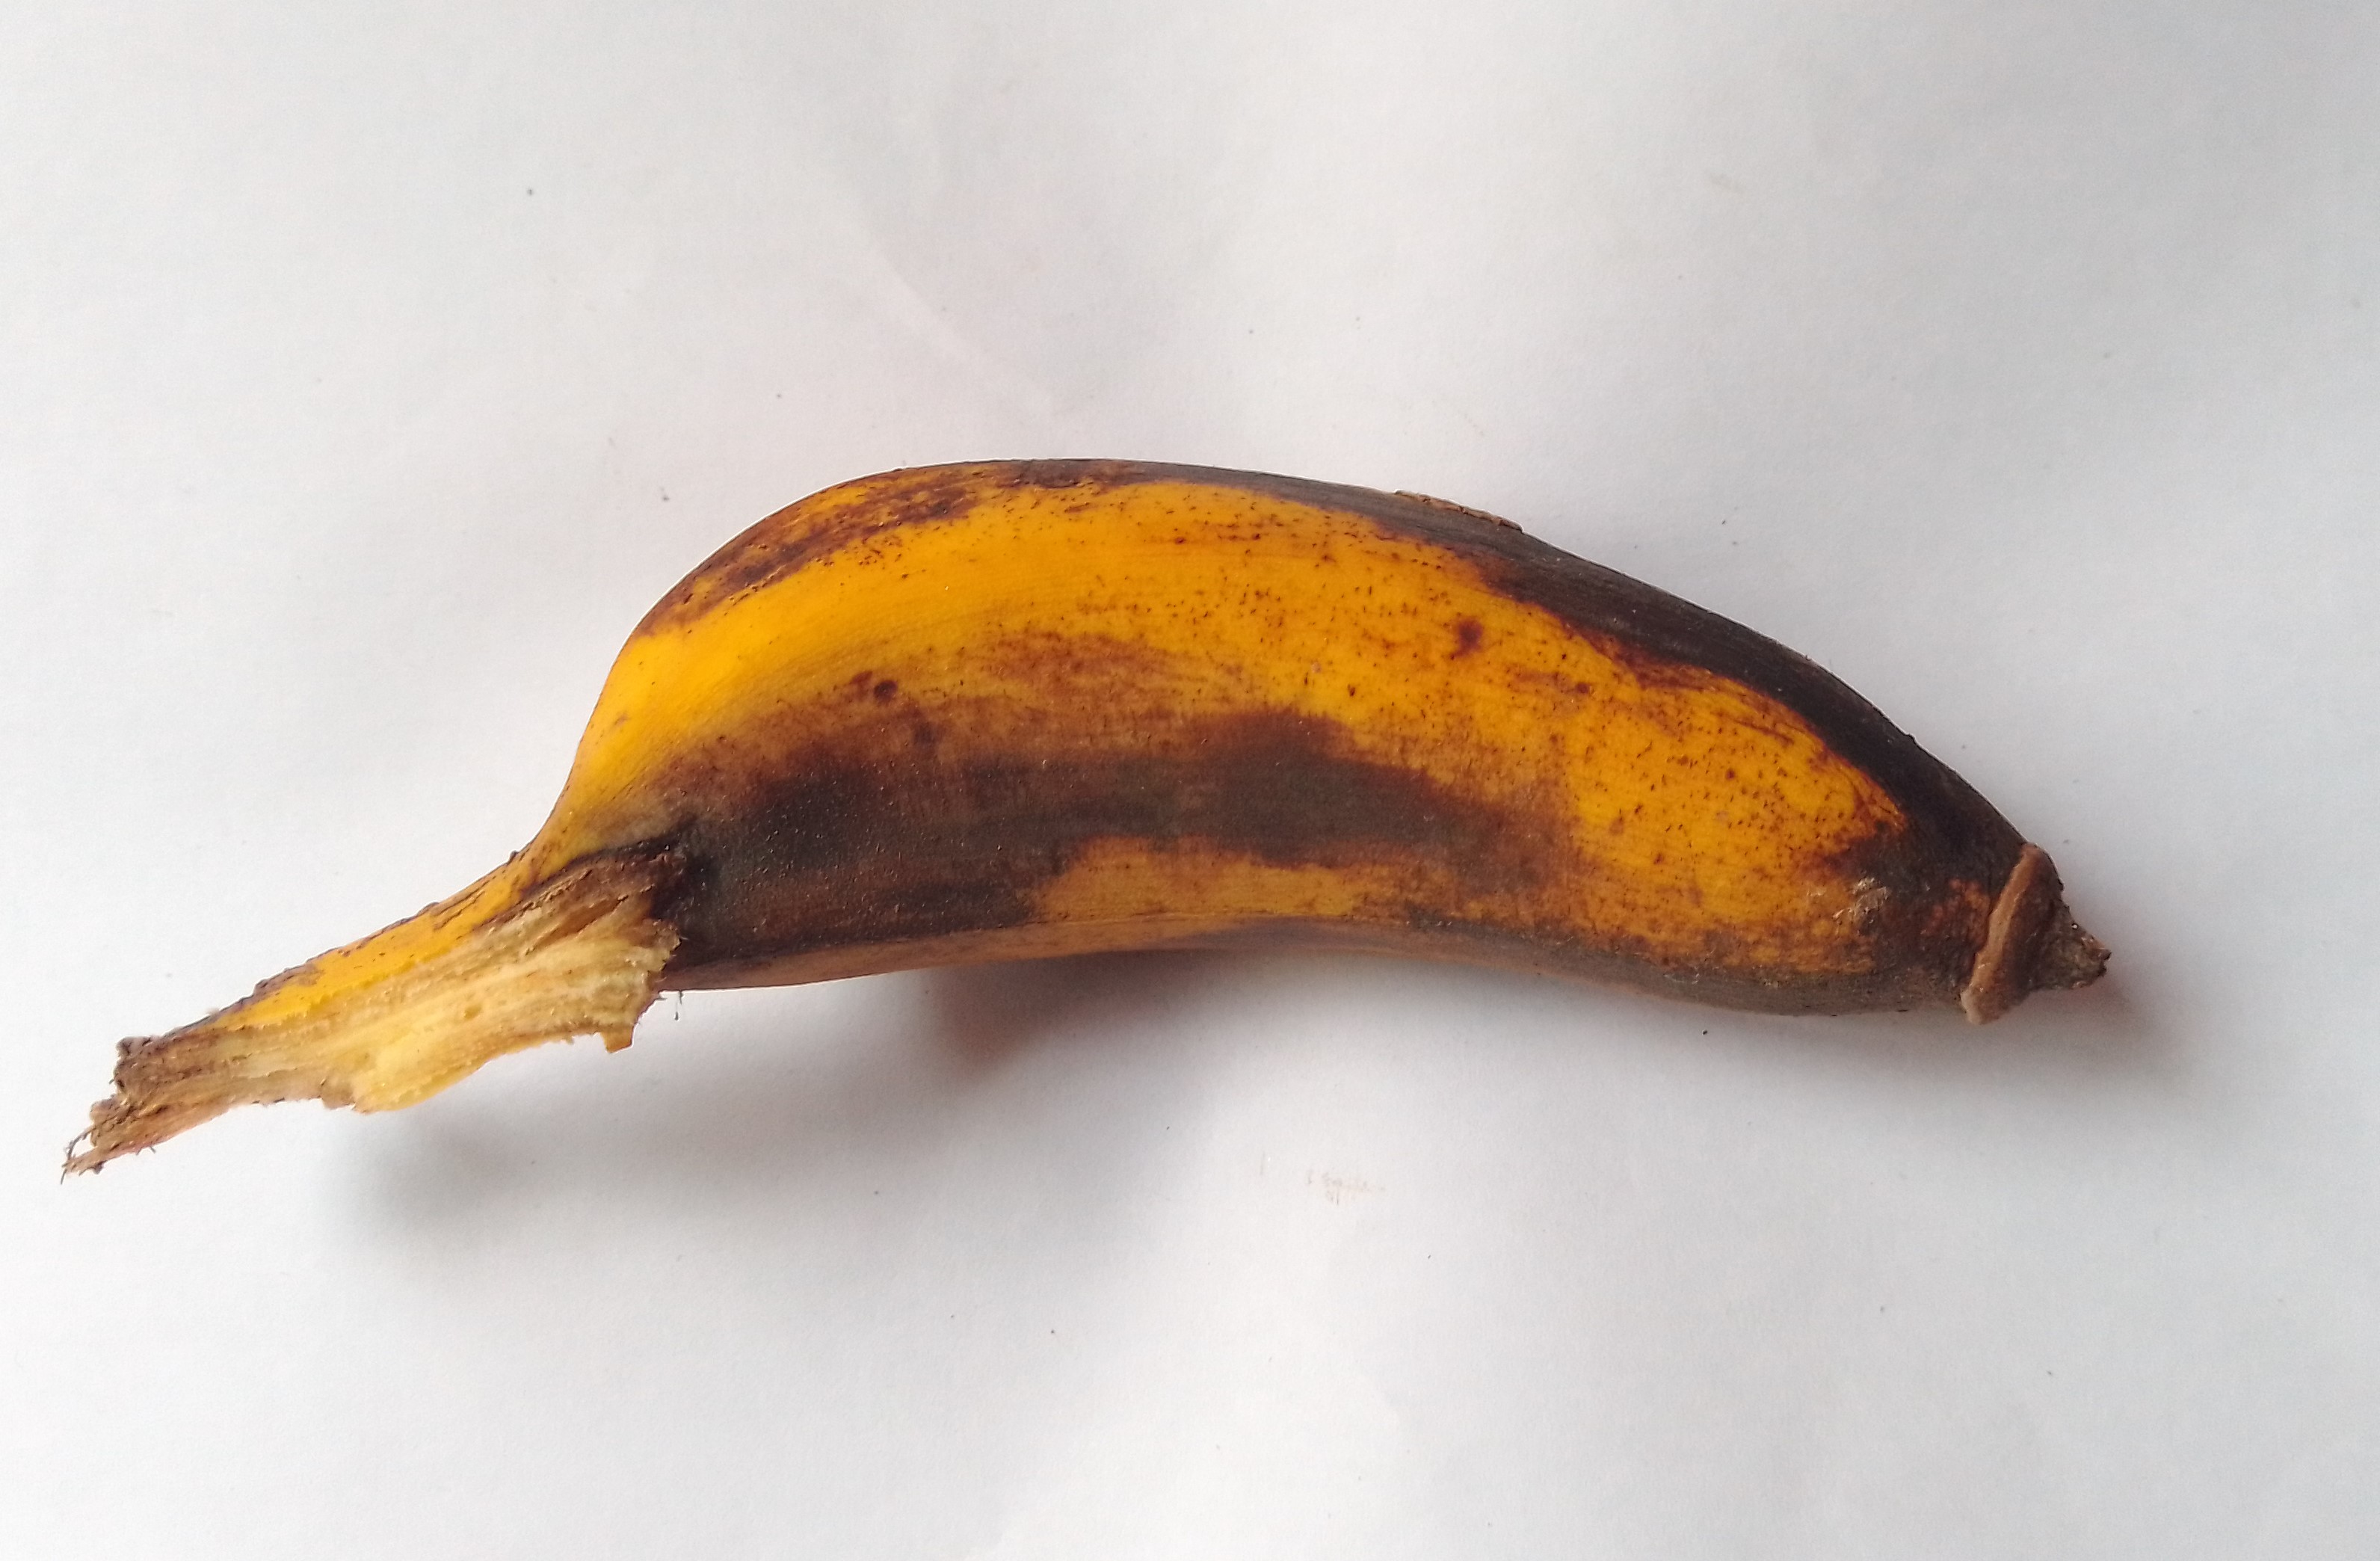
Fruit: banana
Condition: rotten